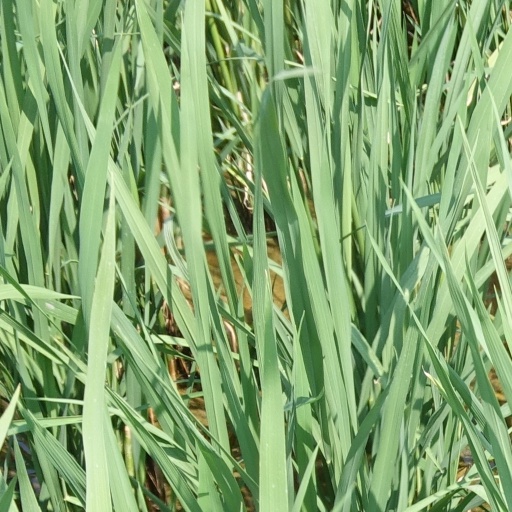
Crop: rice